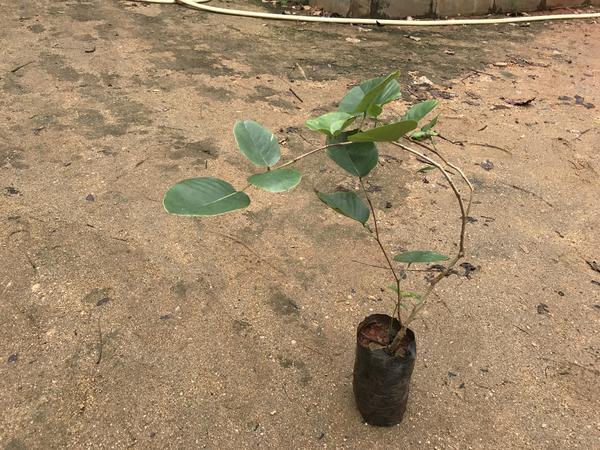
Plant: Raktachandini